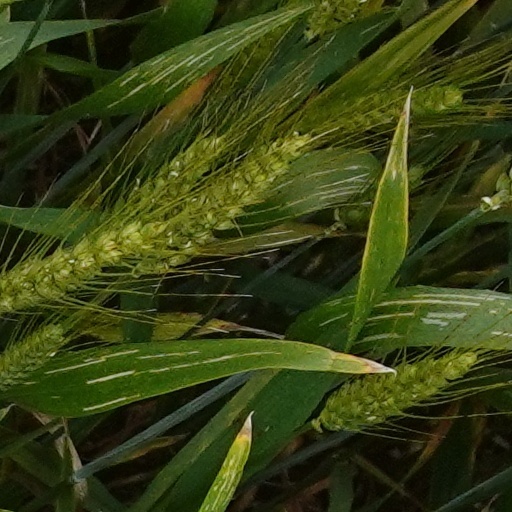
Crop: wheat